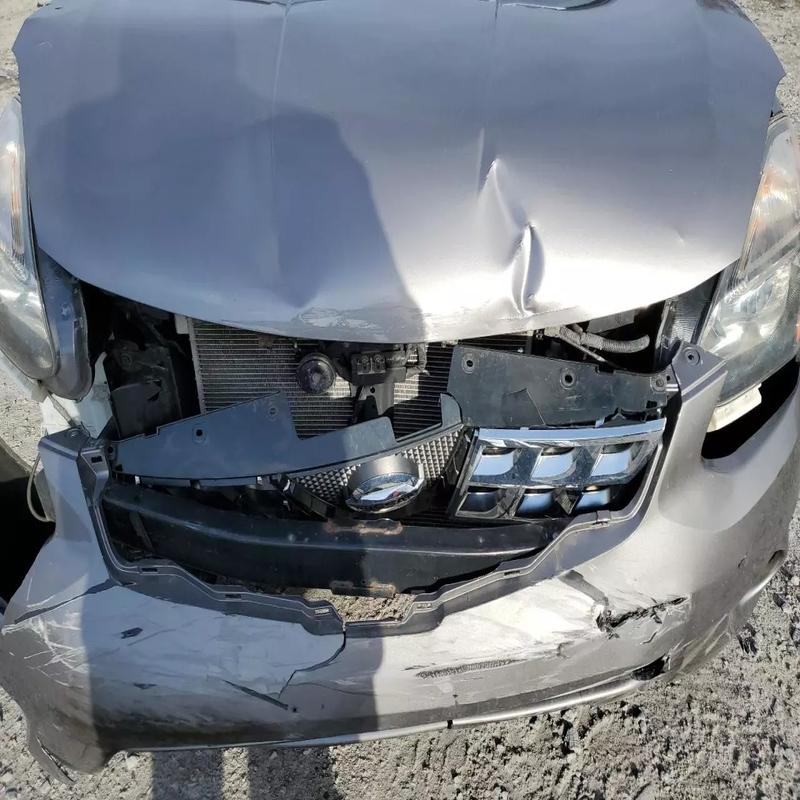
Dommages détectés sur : plaque d'immatriculation avant, pare-choc avant, capot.
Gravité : majeur